MaryJane Butters

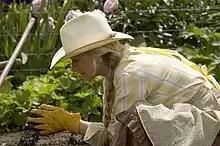
MaryJane at her farm in Moscow, ID.

MaryJane Butters and her husband, Nick Ogle, serve on the board of a group dedicated to preserving the historic schoolhouse where Ogle's mother attended classes. The school and the half acre of land it occupies are owned by members of the Blaine Community Association, and the space is used during the summer for parties, weddings, dances, and Quaker services throughout May, June, July, and August.